Empress Theatre (Magna, Utah)

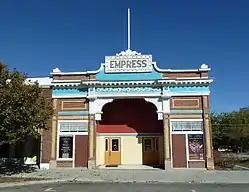
Front facade

The Empress Theatre is a theater on historic Main Street in the U.S. town of Magna, Utah that has stood for more than 100 years. Built in 1916 by the Western Theatre Corporation, the venue originally opened to provide entertainment to the mine workers of the town.